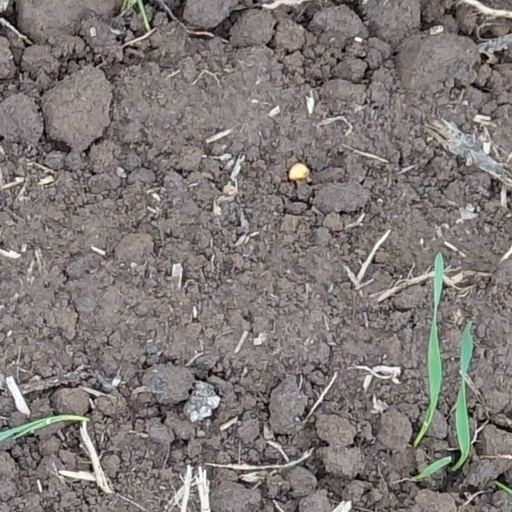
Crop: wheat